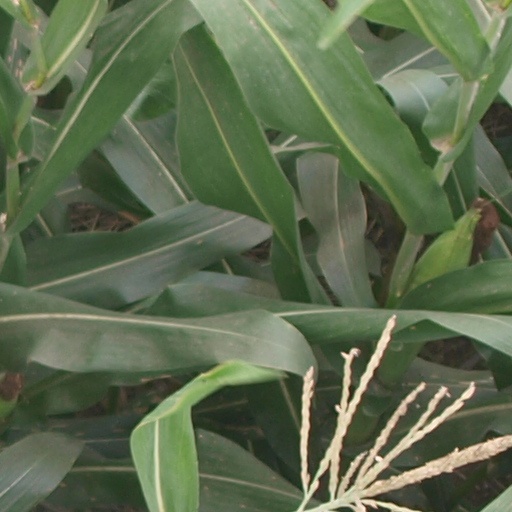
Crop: maize; corn